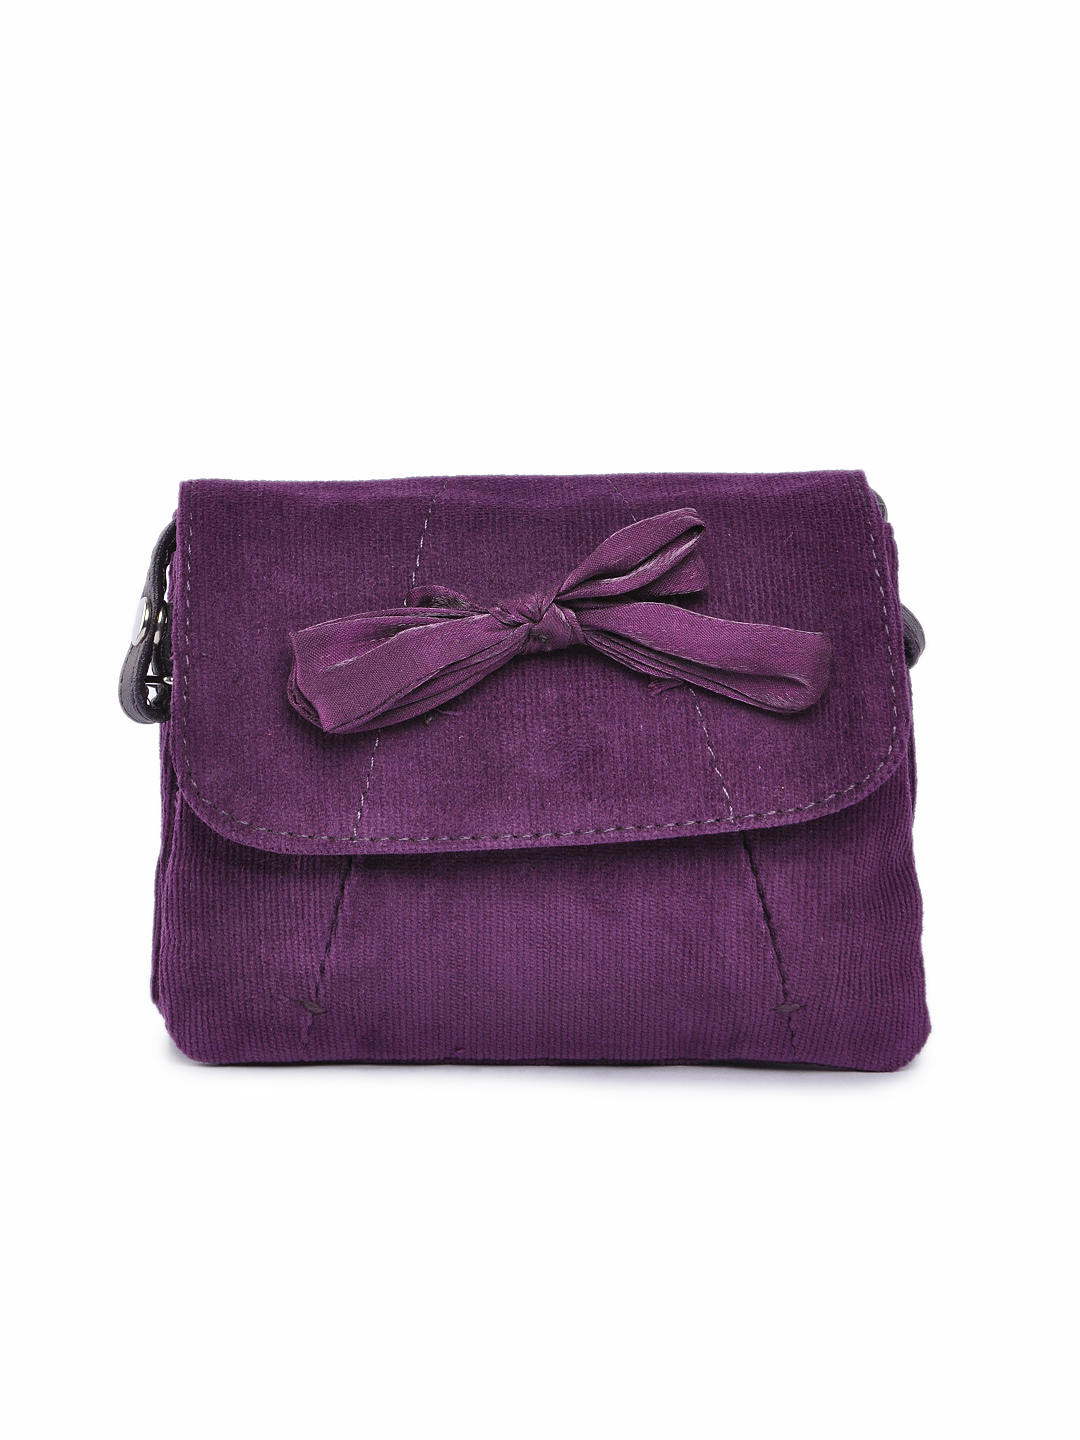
Baggit Women Auxi Baby Purple Mobile Pouch
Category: Accessories / Bags / Mobile Pouch
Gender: Women
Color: Purple
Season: Winter 2015
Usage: Casual